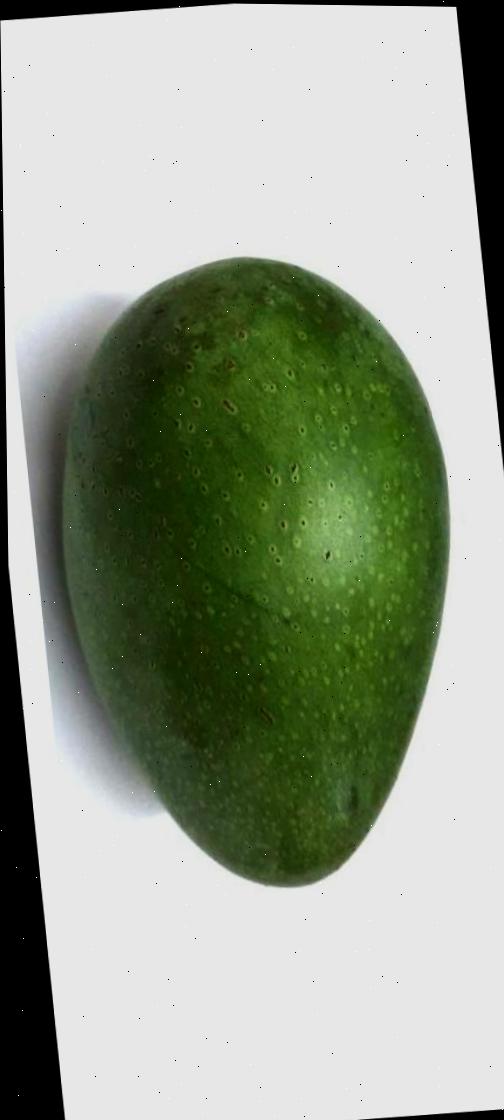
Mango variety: Ashshina Zhinuk